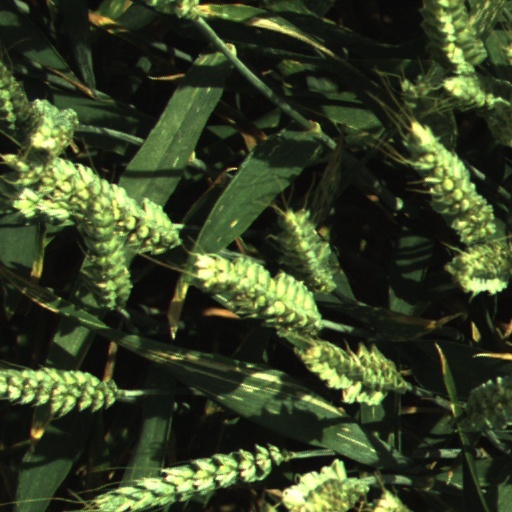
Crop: wheat